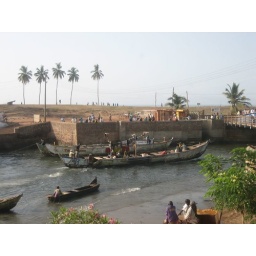
boats under the bridge